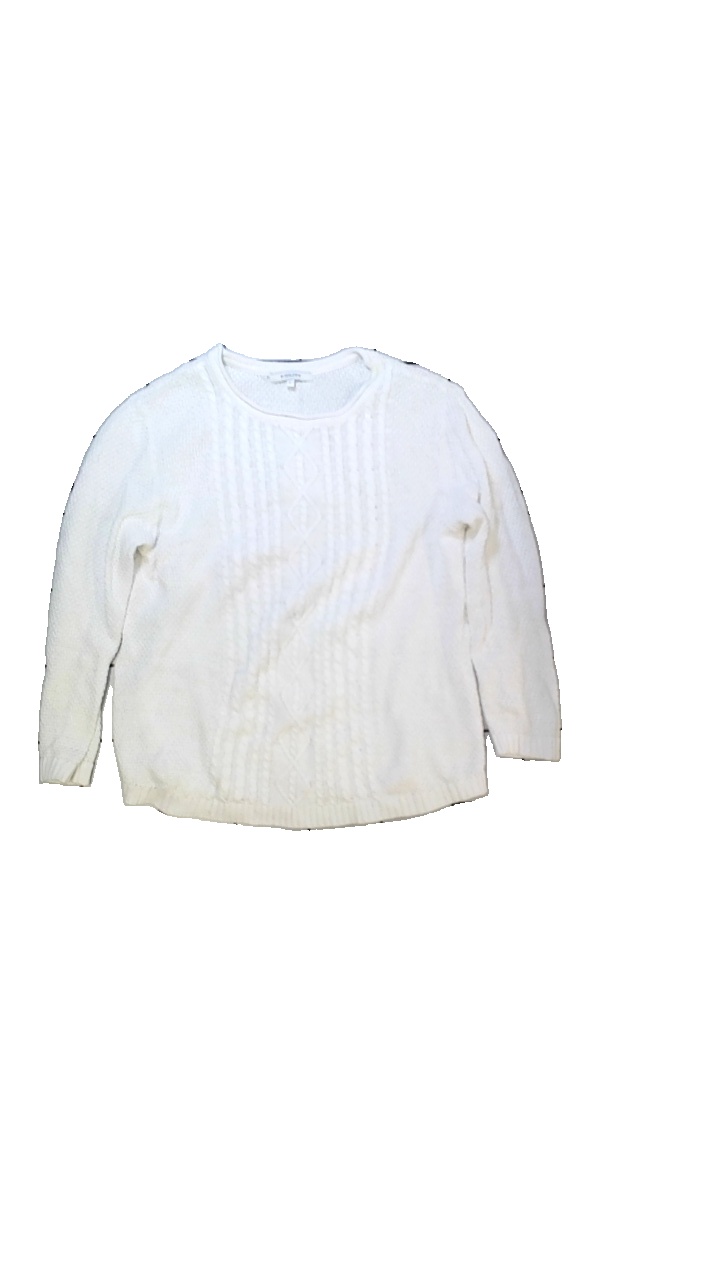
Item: Sweater (Ladies)
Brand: Isolde
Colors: White
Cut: Regular, C-collar
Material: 100% cotton
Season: All
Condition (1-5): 3
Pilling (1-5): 4
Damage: yellow stain around collar
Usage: Export
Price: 50-100